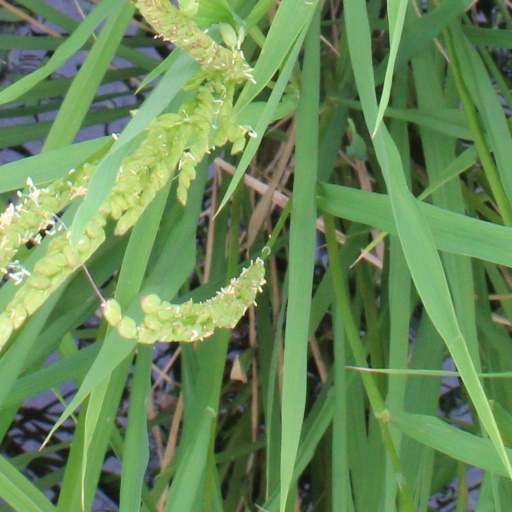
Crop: rice